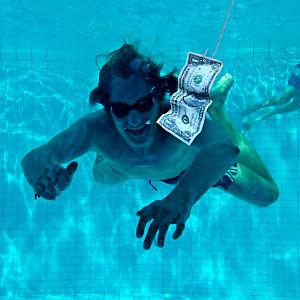
Spencer Kenneth Royce Elden, né le 7 février 1991 à Los Angeles, est un mannequin. Il est surtout connu en raison de son apparition sur la pochette de l'album Nevermind du groupe de grunge Nirvana en 1991. Il apparaît également sur la pochette de l'album The Dragon Experience du musicien cEvin Key en 2003.
Nevermind est le deuxième album studio du groupe américain de grunge Nirvana, sorti le 24 septembre 1991 par le label DGC Records. Kurt Cobain écrit et compose seul quasiment toutes les chansons de l'album et le groupe commence à enregistrer en avril 1990 avec le producteur Butch Vig mais la session est interrompue prématurément. Le batteur Chad Channing quitte ensuite le groupe et est remplacé par Dave Grohl. Le groupe change également de label et reprend l'enregistrement de l'album en mai 1991 avec de nouvelles chansons, dont Smells Like Teen Spirit et Come as You Are.